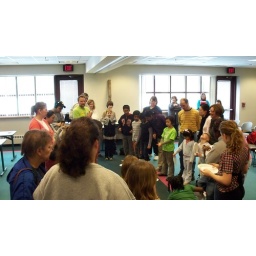
Families learn the names and physical characteristics of invasive plants and animals by playing a game.